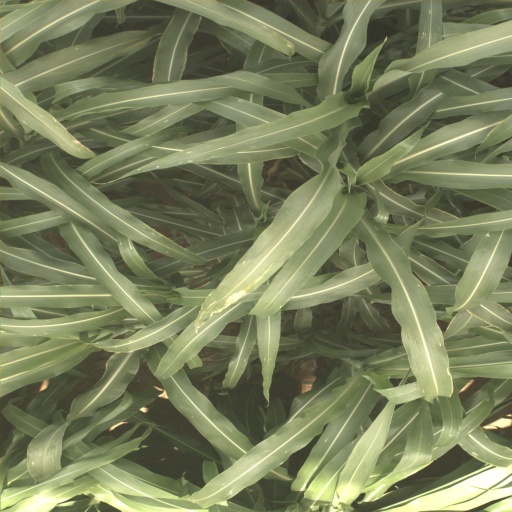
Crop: sorghum